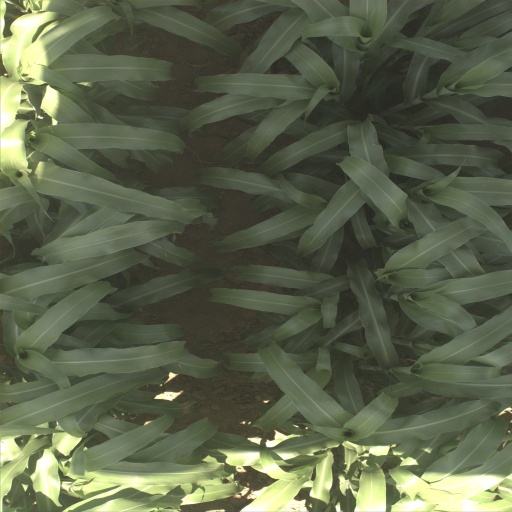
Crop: sorghum